Karel Otčenášek

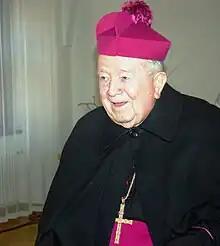
Karel Otčenášek in 2007

Karel Otčenášek (13 April 1920 – 23 May 2011) was a Czech prelate of the Roman Catholic Church.